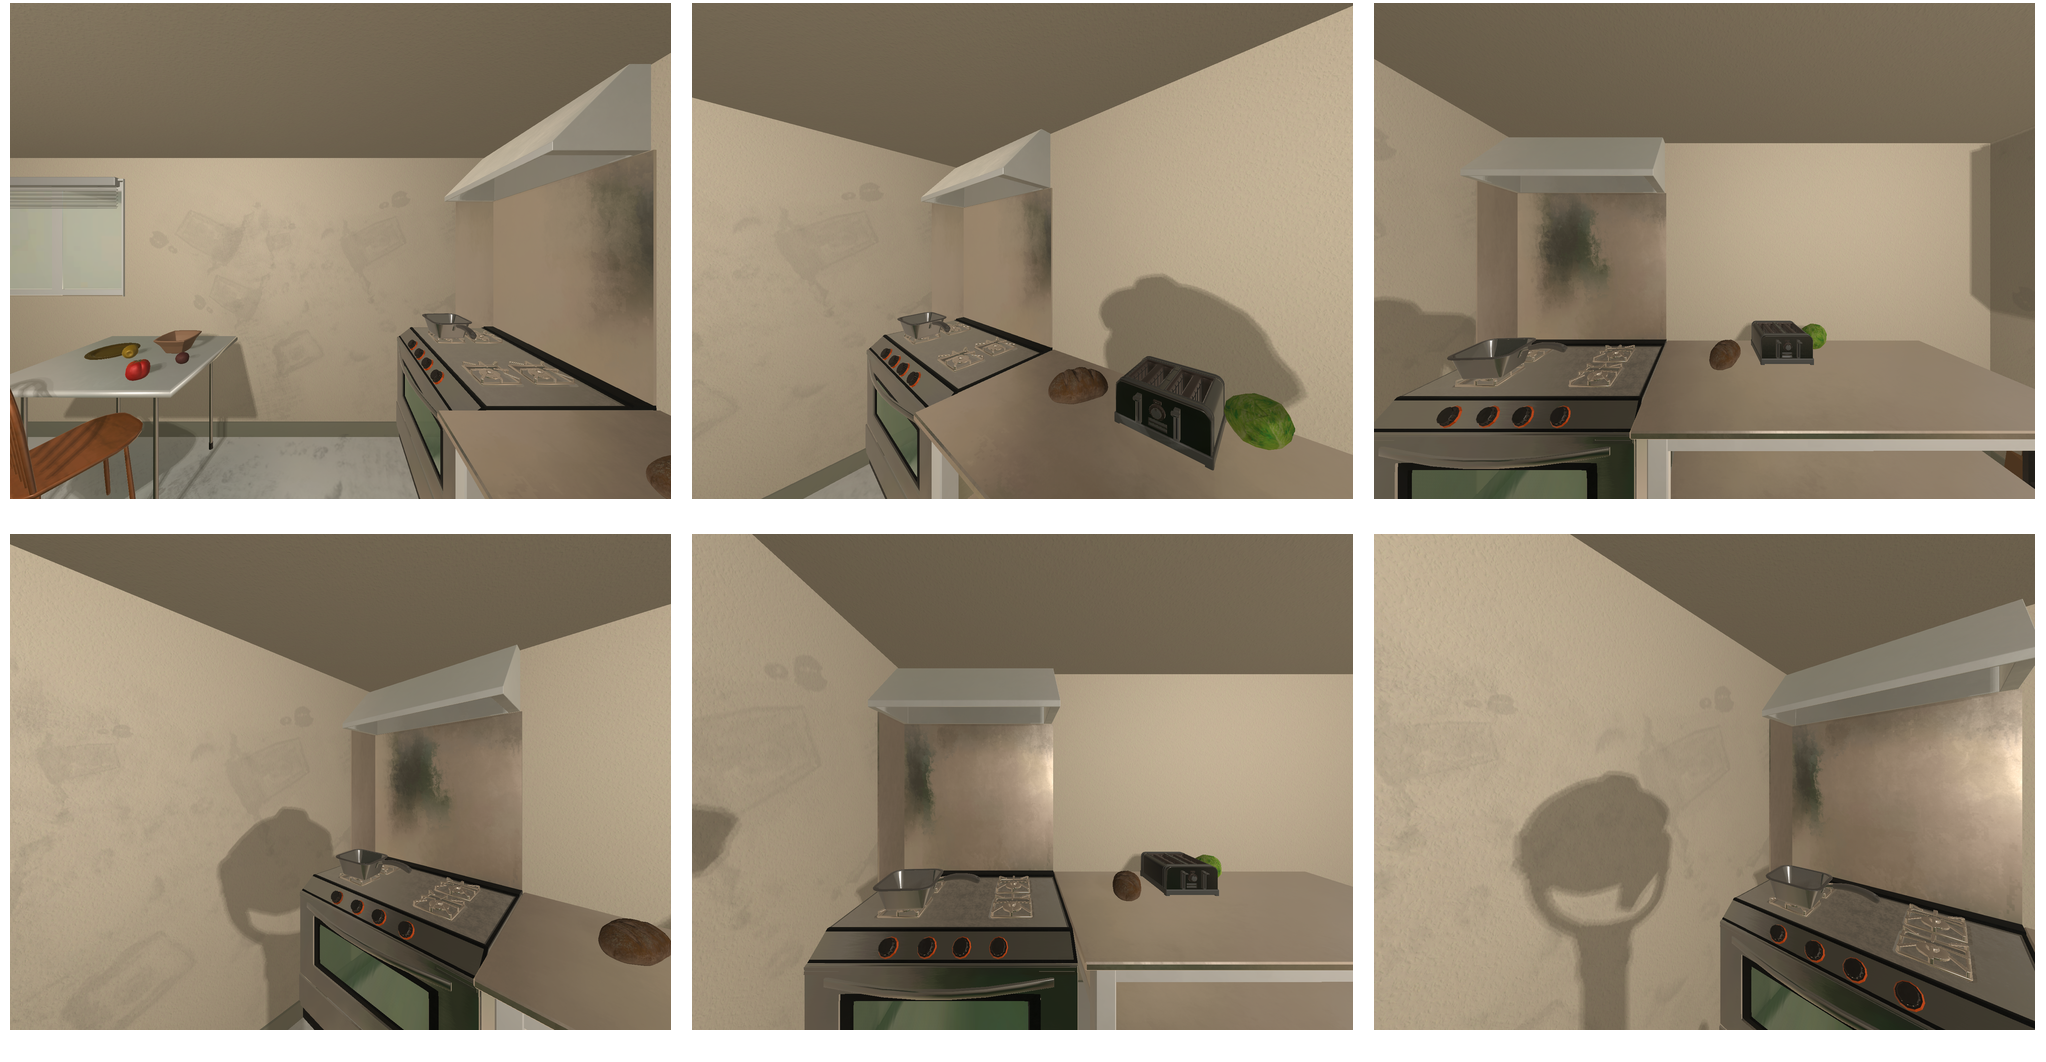Task instruction: Turn on the stove burners.
Answer: {"task_instruction": "Turn on the stove burners.", "nodes": ["stove knob1", "stove knob2", "stove knob3", "stove knob4", "stove burner1", "stove burner2", "stove burner3", "stove burner4"], "edges": [{"functional_relationship": "adjust", "object1": "stove knob1", "object2": "stove burner1", "spatial_relations": ["in_front_of", "close"], "is_touching": false}, {"functional_relationship": "adjust", "object1": "stove knob2", "object2": "stove burner2", "spatial_relations": ["in_front_of", "close"], "is_touching": false}, {"functional_relationship": "adjust", "object1": "stove knob3", "object2": "stove burner3", "spatial_relations": ["in_front_of", "close"], "is_touching": false}, {"functional_relationship": "adjust", "object1": "stove knob4", "object2": "stove burner4", "spatial_relations": ["in_front_of", "close"], "is_touching": false}], "action_type": "rotate", "function_type": "device_control"}